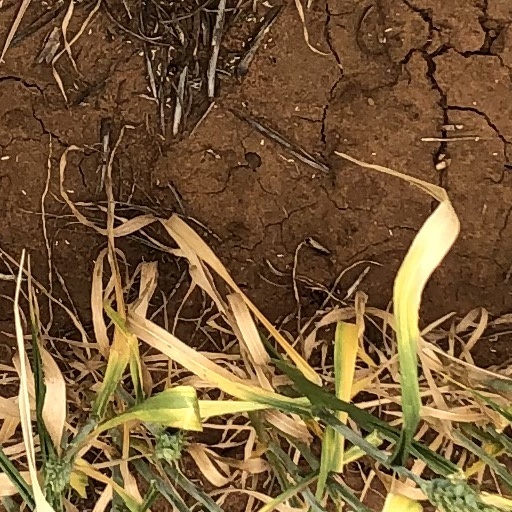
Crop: wheat